Welsh regional rugby

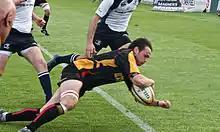
Tryscorer for Dragons RFC

Dragons are owned a consortium (headed by David Buttress) that bought Rodney Parade and the Dragons from the WRU in July 2023. The Dragons play most of their home games at Rodney Parade, Newport and occasionally at other grounds around the region. They play in the United Rugby Championship and the European Rugby Champions Cup/European Rugby Challenge Cup. The region they represent covers an area of southeast Wales east of Cardiff including Blaenau Gwent, Caerphilly, Monmouthshire, Newport and Torfaen with a total population approaching 600,000 and they are affiliated with a number of semi-professional and amateur clubs throughout the area, including Pontypool RFC, Caerphilly RFC, Cross Keys RFC, Ebbw Vale RFC and Newport RFC.